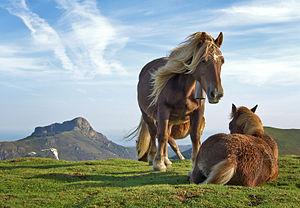
Poneys (probablement des pottok) au pays basque Euskara: Zaldiak Bianditz mendian. Atzean Aiako Harria ikus daiteke. Español: Caballos sobre la sierra de Bianditz. En el fondo se ve la sierra Aiako Harria.
La réserve naturelle nationale du Marais de Lavours est une réserve naturelle nationale située en région Auvergne-Rhône-Alpes. Classée en 1984, elle occupe une surface de 473 hectares et protège un ensemble de marais en bordure du Rhône.